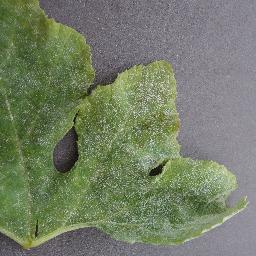
Label: Squash___Powdery_mildew